Ernest Wickersheimer

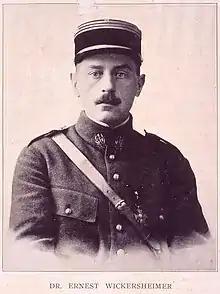
Wickersheimer in military uniform

Charles Adolphe Ernest Wickersheimer (12 July 1880 – 6 August 1965) was a French physician, librarian and historian of medicine.